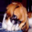
Label: dog